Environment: real
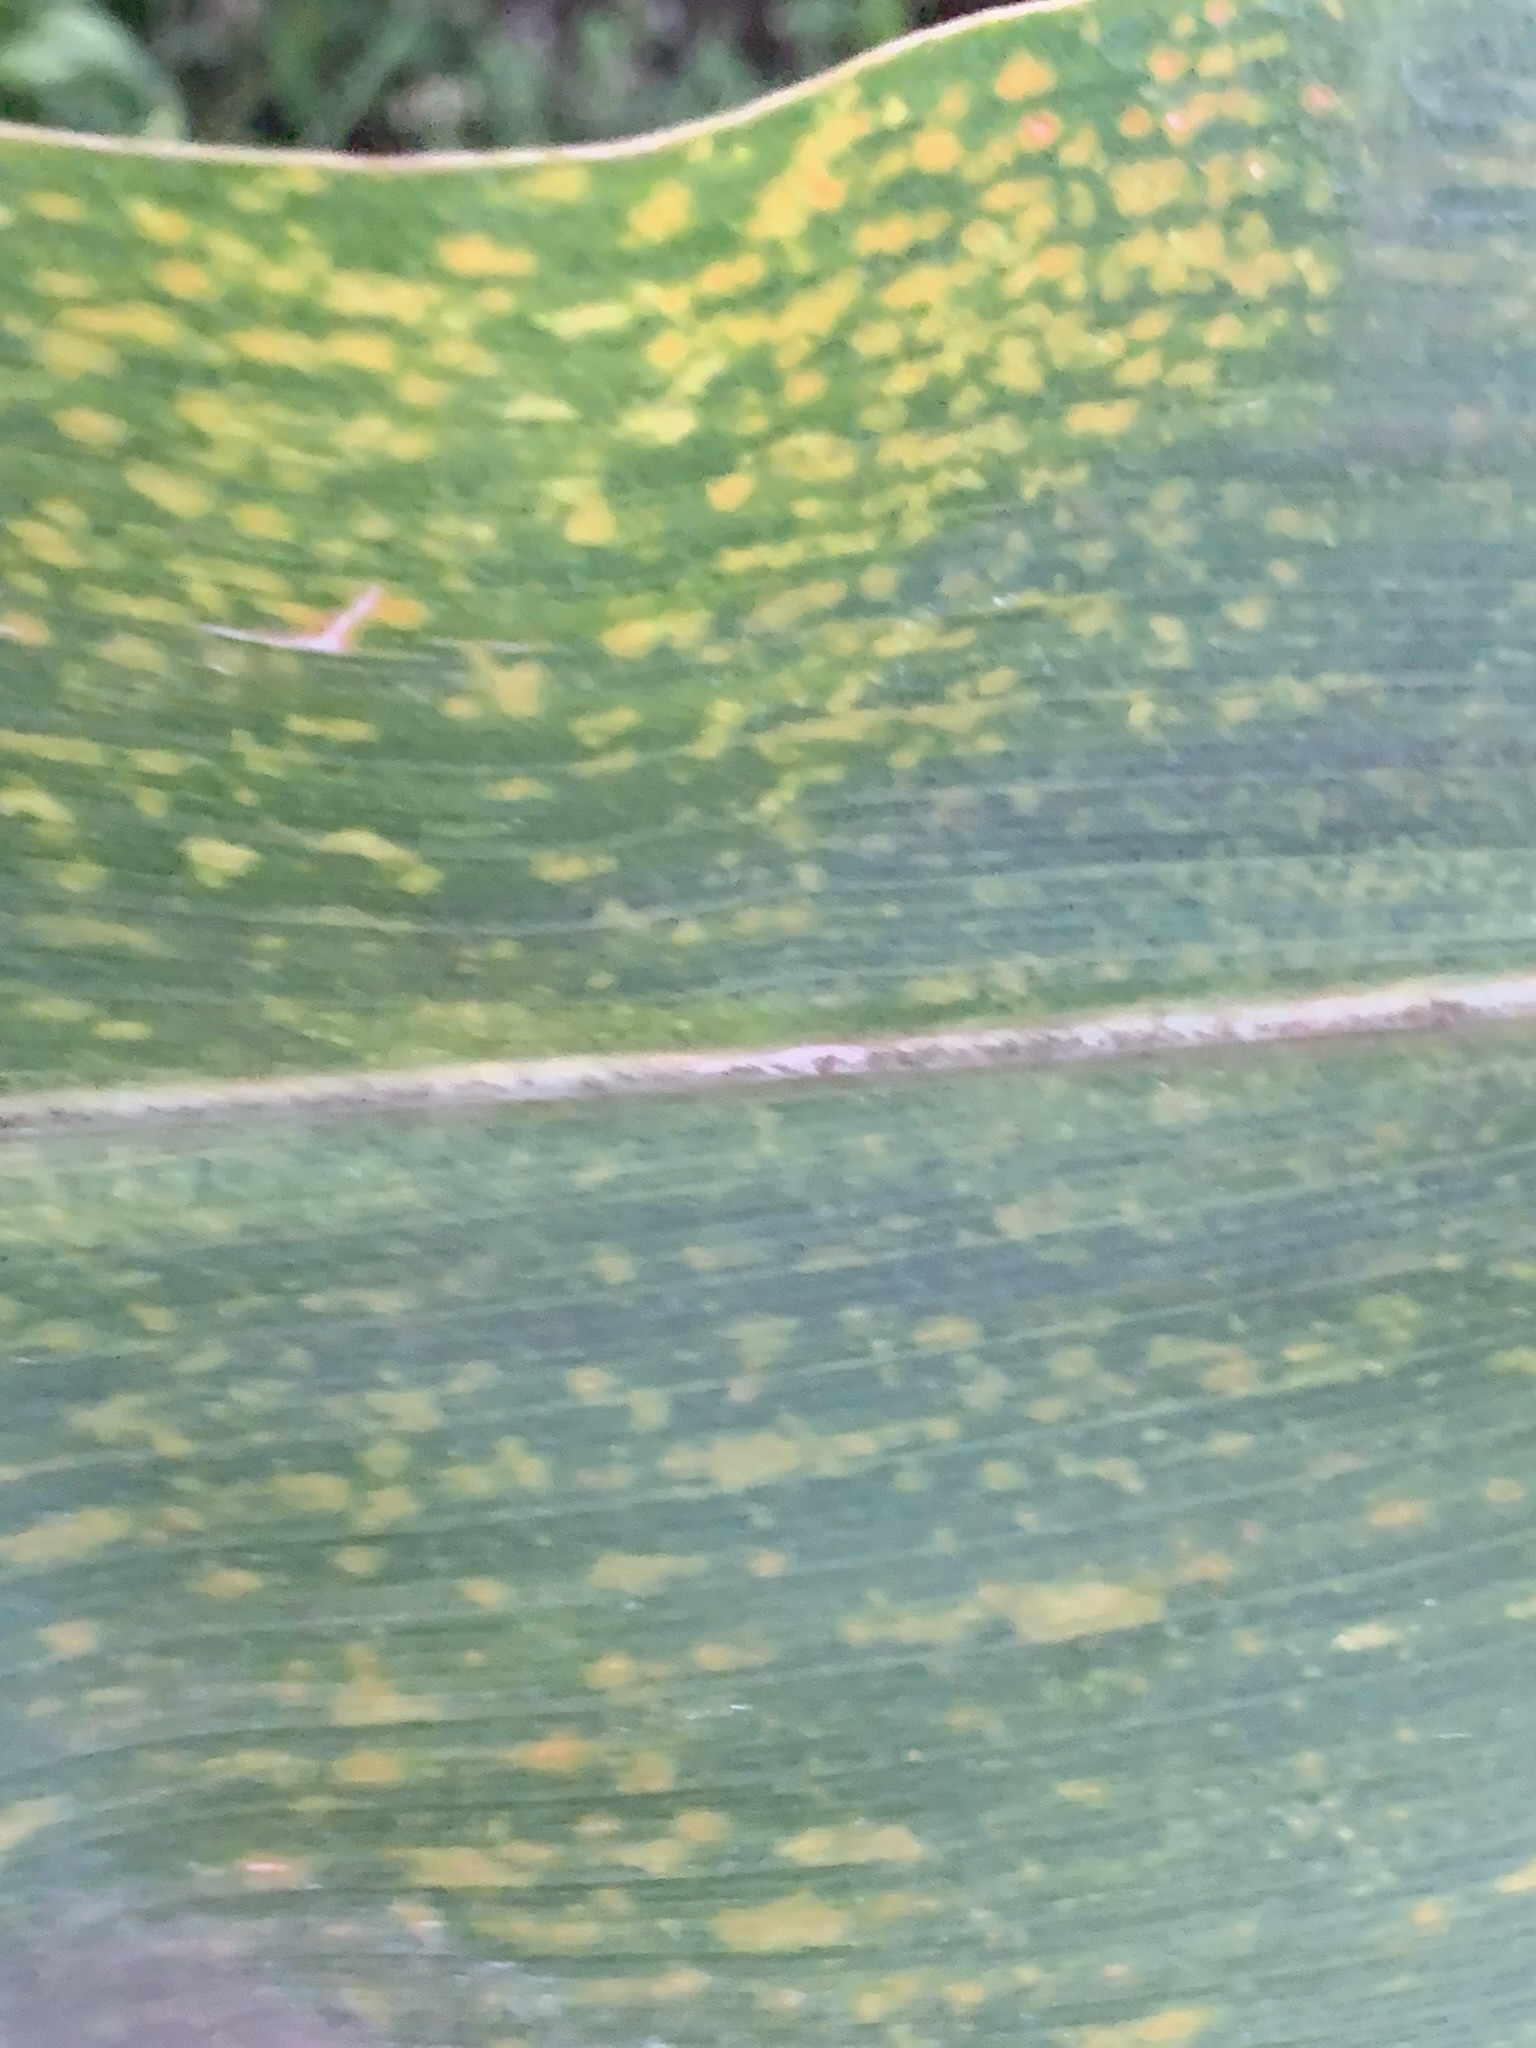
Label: lethal_necrosis